Weston Turville

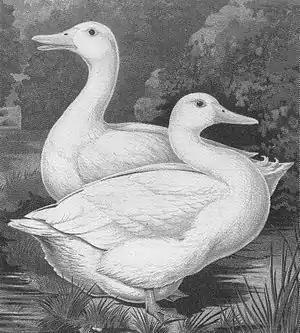
Prize-winning Aylesbury duck (front) and drake (rear), 1873

Weston Turville was at one time, one of the main places where Aylesbury ducks were bred. In the 18th century selective breeding of white common ducks led to a white domestic duck, generally known as the English White. Since at least the 1690s ducks had been farmed in Aylesbury, and Weston Turville went on to become one of the main areas where these ducks were bred. They were bred and brought up by poor people, and sent to London by the weekly carriers.